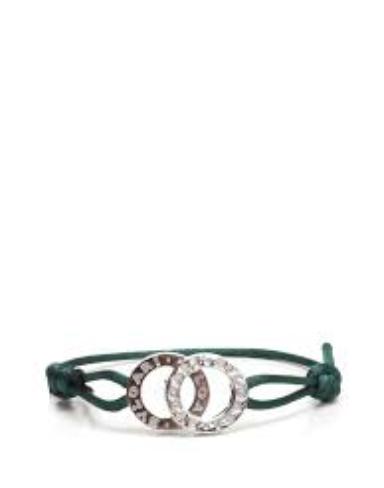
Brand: Bulgari
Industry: Clothes